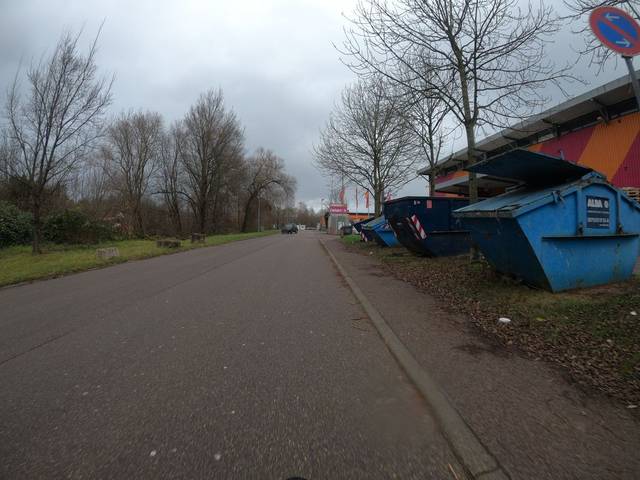
Region: Germany
Coordinates: 48.699, 9.679